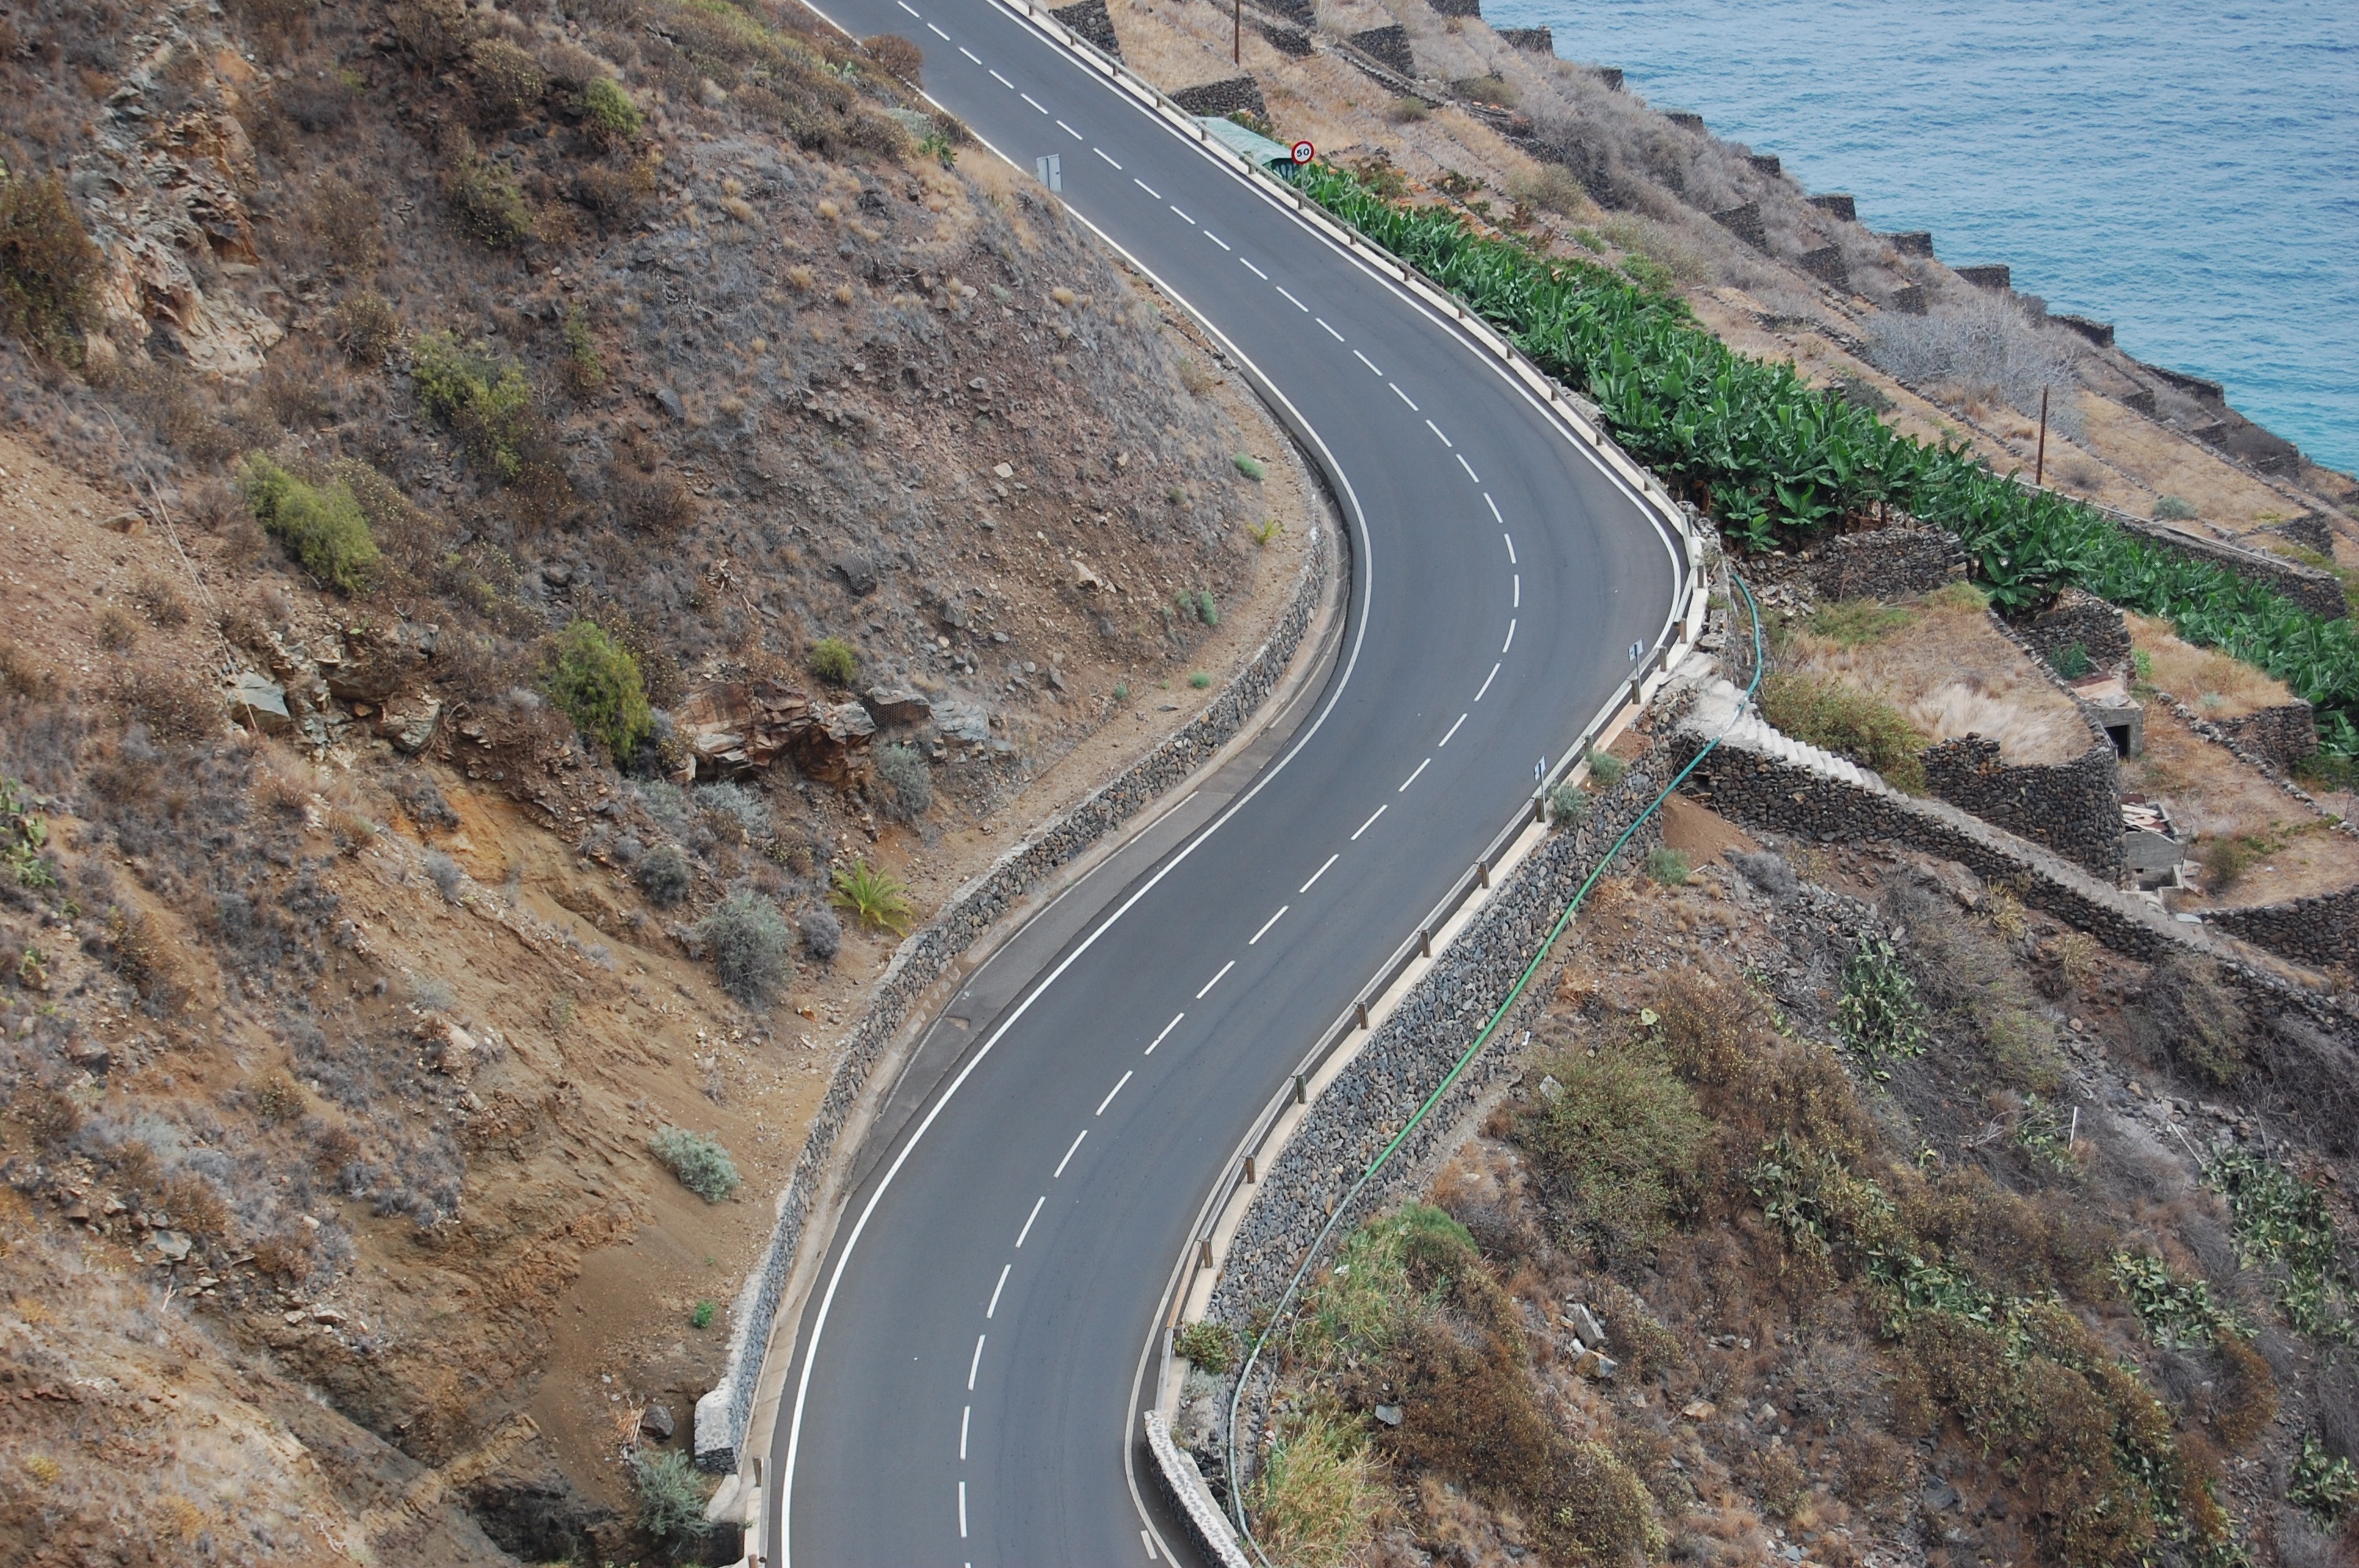
landscape, coast, road, trail, desert, view, highway, asphalt, reservoir, lane, waterway, road sign, mountains, infrastructure, way, the path, aerial photography, mountain pass, streamer, geological phenomenon, controlled access highway